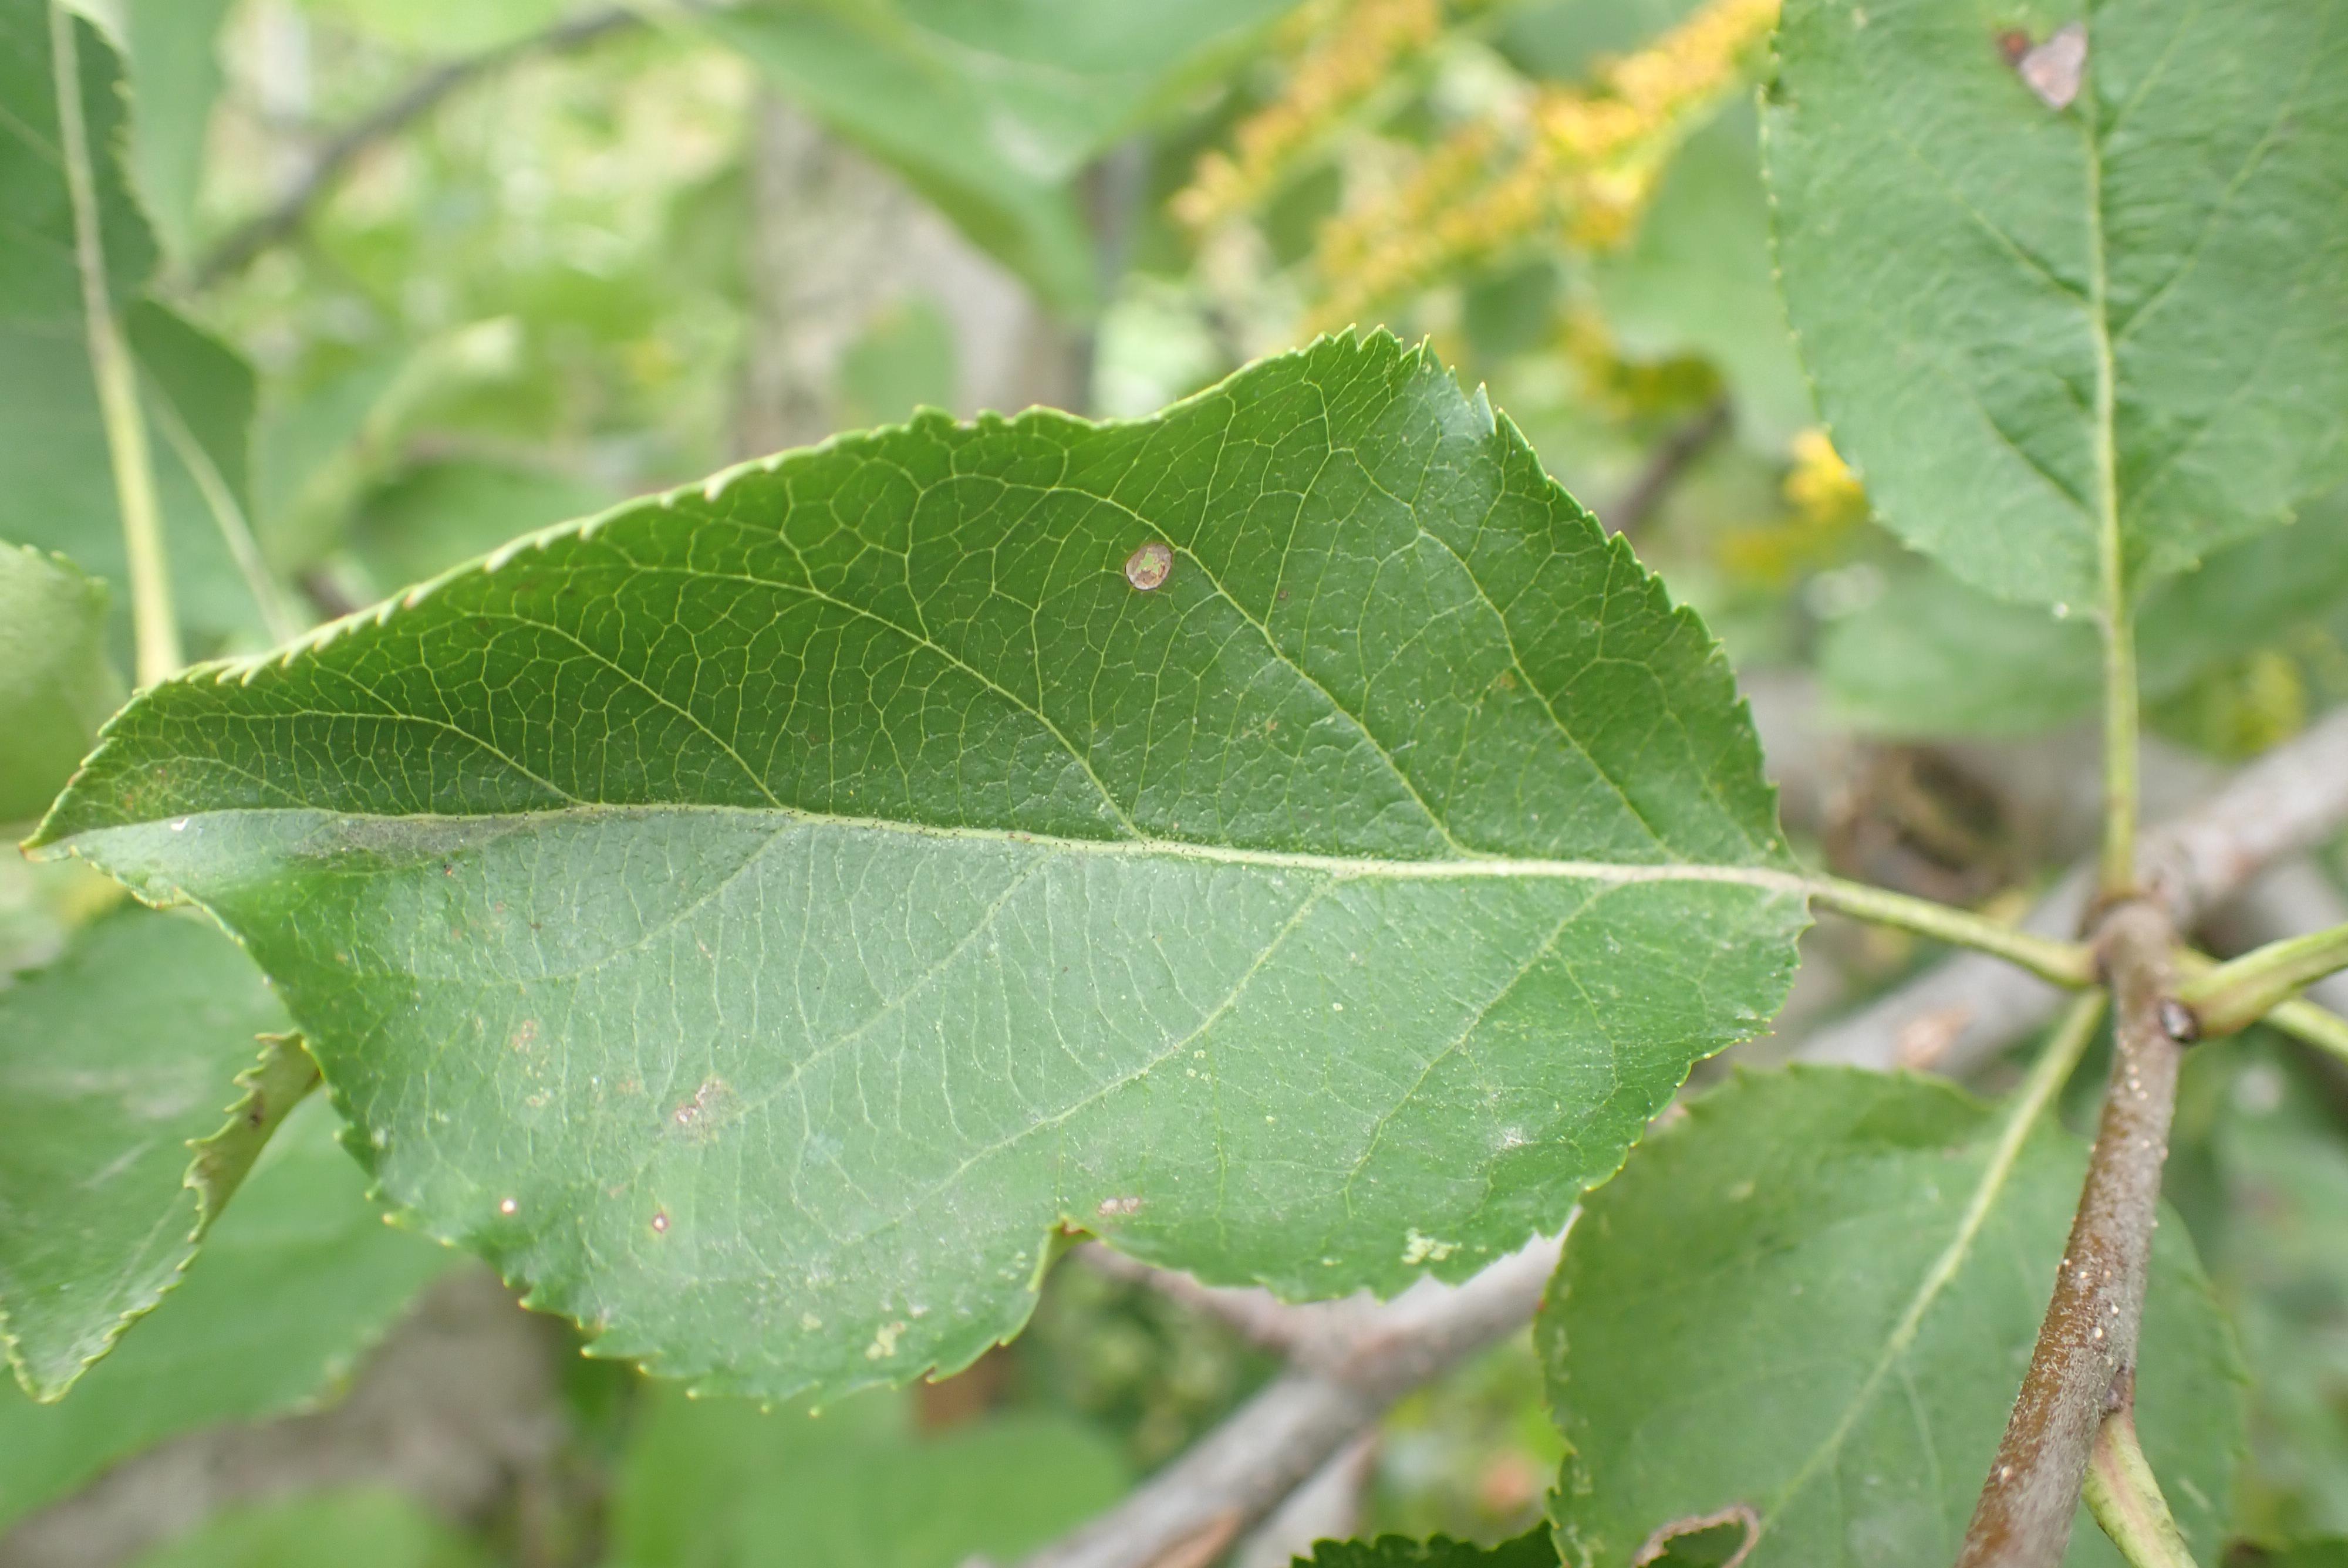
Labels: complex